Hulk (video game)

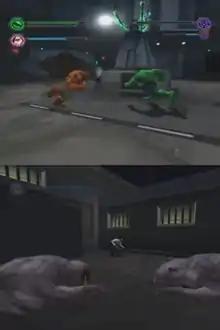
The gameplay in "Hulk" is divided between beat 'em up levels featuring the Hulk (top) and stealth-based levels featuring Bruce Banner (bottom)

"Hulk" is a third-person action game in which the player alternatively controls the Hulk and his human alter-ego Bruce Banner; the majority of the game's levels are beat 'em up stages featuring the Hulk, while Banner's levels are based primarily on stealth. The game's narrative follows Banner and the Hulk as they pursue Banner's mentor Professor Crawford, who has betrayed him to assist the Hulk's arch-nemesis the Leader in a plot to unleash an army of gamma-powered mutants upon the world. Both characters have a health meter displayed on the top-left corner of the screen, which is decreased by enemy attacks; the meter's depletion results in the Hulk's defeat or Banner transforming into the Hulk, thus failing the current objective. Health can be restored by collecting green orbs, while collecting blue orbs allows the player to resume progress from a checkpoint rather than the beginning of the level if health is depleted.